McLaren MP4-26

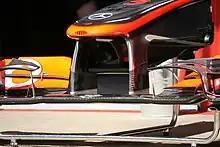
The MP4-26 front wing element as it was in pre-season testing

The car was noted for its unique "L-shaped" sidepod arrangement. Technical director Paddy Lowe has exploited to the extreme the idea of higher outer sidepods, last seen on the likes of Benetton's B195 from 1995 and Ferrari's F310 from 1996. The aim is to clean up and better direct the airflow to the beam wing at the rear of the car, an area now even more important thanks to the ban on double diffusers. This solution also gives McLaren the possibility of running Renault-R31-style forward exhaust exits.